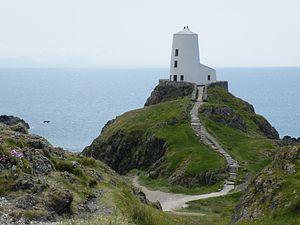
Le phare de Tŵr Mawr est un ancien phare situé sur l'île d'Ynys Llanddwyn qui marquait l'entrée du détroit de Menai, bras de mer séparant la grande île d'Anglesey du reste du Pays de Galles.